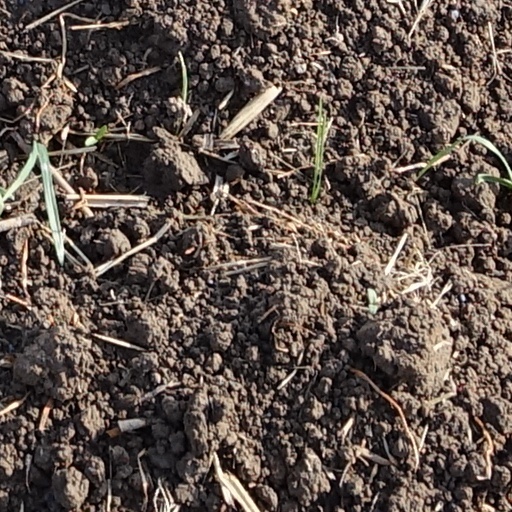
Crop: wheat